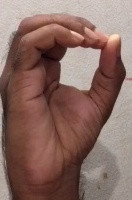
ASL sign: O